Three Rondos on Slovak Folk Tunes

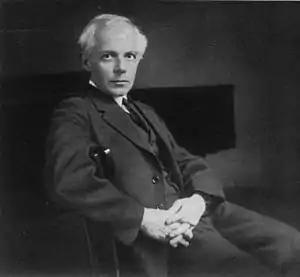
Béla Bartók, at the time of the composition.

Three Rondos on Slovak Folk Tunes, Sz. 84, BB 92, also referred to as "Three Rondos on Folk Tunes", is a collection of three small pieces for piano by Hungarian composer Béla Bartók.